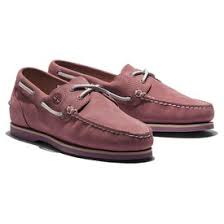
Label: Boat